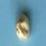
Maize quality: Good